Ice hockey at the Olympic Games

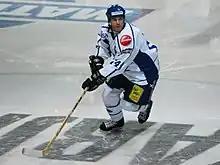
Finnish centre Raimo Helminen, a six-time Olympian, won a silver in 1988 and bronze medals in 1994 and 1998.

The Winter Olympics returned to Lake Placid, New York in 1980. Twelve teams participated in the tournament, including Canada for the first time since 1968. The Soviet Union had won the gold medal in five of the six previous Winter Olympic Games, and were the favorites to win once more in Lake Placid. The team consisted of full-time players with significant experience in international play. By contrast, the United States' team—led by head coach Herb Brooks—consisted exclusively of amateur players with mostly college experience, and was the youngest team in the tournament and in U.S. national team history. In the group stage, both the Soviet and U.S. teams were unbeaten; the U.S. achieved several notable results, including a 2–2 draw against Sweden, and a 7–3 upset victory over second-place favorites Czechoslovakia.